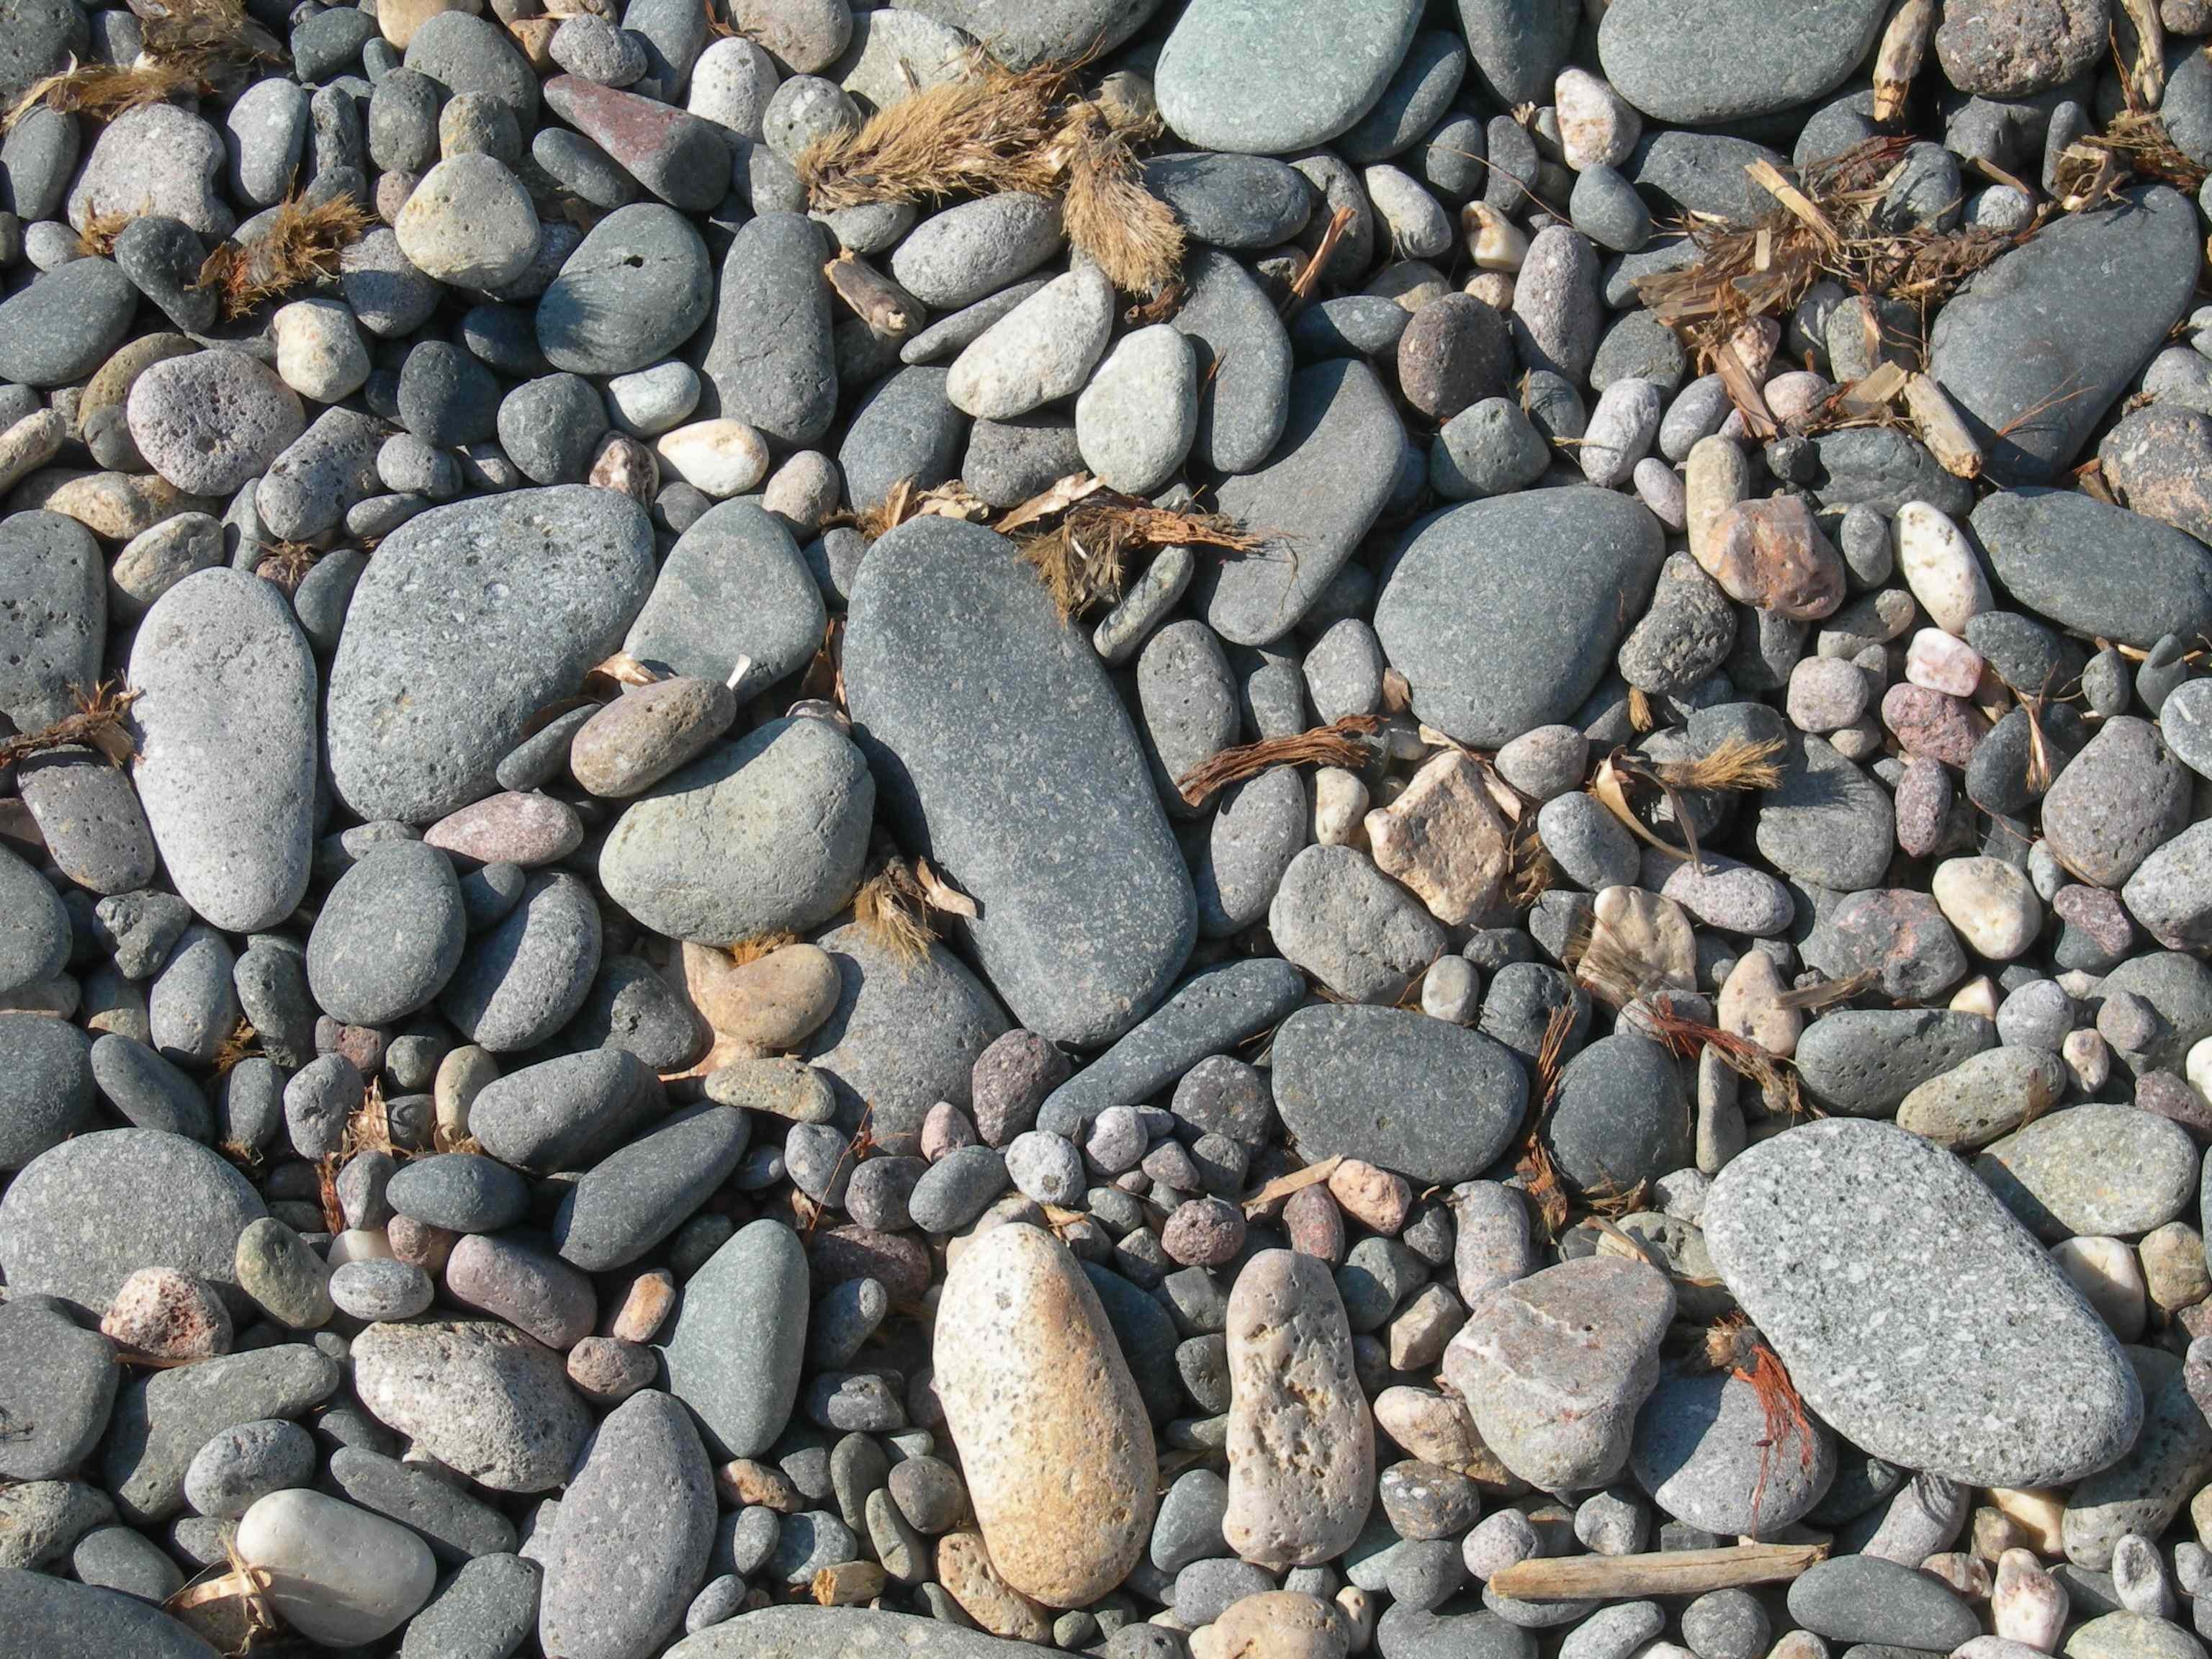
nature, rock, stone, asphalt, pebble, stone wall, material, bank, rubble, gravel, riverbed